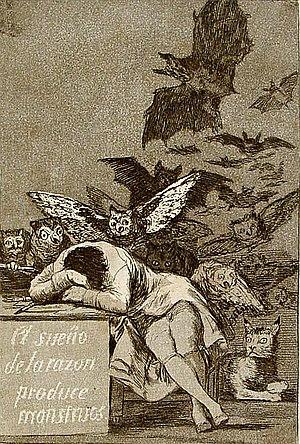
Un incube est un démon mâle qui prend corps pour abuser sexuellement d’une femme endormie. Velu, hirsute et souvent représenté comme possédant des pieds de bouc, le démon incube pèse sur la poitrine de sa victime endormie et peut même l'étouffer. Son équivalent féminin est le succube.
Étienne Perrot, né à Audierne le 29 novembre 1922 et mort le 17 décembre 1996 à Paris est un psychologue jungien français. Il est l'un des continuateurs de Carl Gustav Jung en France dans le domaine de la psychologie analytique. Il a également contribué à la traduction française de l'œuvre de C.G. Jung.
Un cauchemar est un rêve causant une forte émotion négative, le plus communément de la peur ou de l'horreur, mais également du désespoir, de l'anxiété ou une grande tristesse. Ce type de rêve peut impliquer des situations de danger, de mal-être psychologiques ou physiques, de terreur. Les rêveurs se réveillent souvent dans un état de détresse, et peuvent avoir du mal à retrouver le sommeil durant un certain temps.
Le rêve est, au sein de la psychologie analytique, comme de manière générale en psychanalyse, « la voie royale » menant à la compréhension des contenus inconscients. Cependant, pour le psychiatre suisse Carl Gustav Jung, son interprétation et sa fonction dans la psyché diffèrent de la perspective freudienne. Jung explique en effet que « la fonction générale des rêves est d'essayer de rétablir notre équilibre psychologique à l'aide d'un matériel onirique qui, d'une façon subtile, reconstitue l'équilibre total de notre psychisme tout entier. C'est ce qu'[il] appelle la fonction complémentaire des rêves dans notre constitution psychique ». En ce sens, le rêve participe du développement de la personnalité, en même temps qu'il lie le sujet au vaste réservoir imaginaire qu'est l'inconscient collectif. Selon l'analyste Thomas B. Kirsch, « Jung considère le rêve comme un phénomène psychique naturel et normal, qui décrit la situation intérieure du rêveur [et en fait un] autoportrait spontané, sous forme symbolique, de l'état présent de son inconscient ».
Le mot religion vient du latin religio. Ce terme, ses équivalents et ses dérivés ont été définis et utilisés de façons diverses selon les époques, les lieux et les auteurs. Ainsi, avec La Religion en Occident, Michel Despland a proposé une histoire des idées de la religion dans laquelle il formule quarante définitions correspondant aux divers usages et significations du terme dans l'histoire.